Question: Please indicate a possible affordance area of baseball bat that can be used for holding
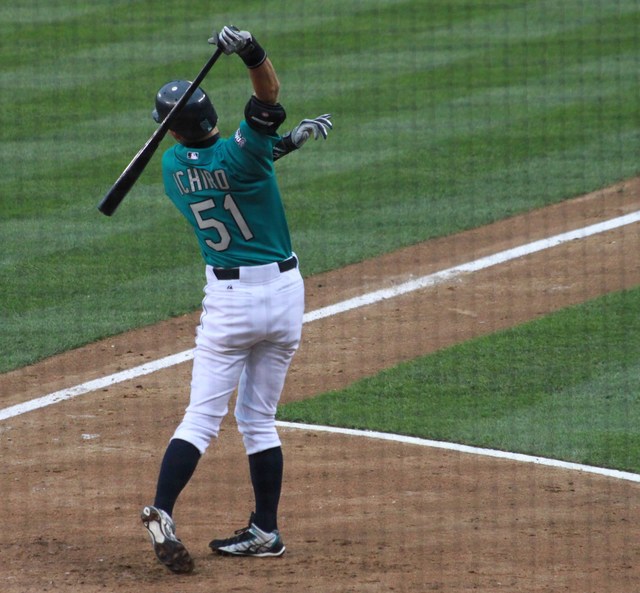
Answer: [202.31, 13.004, 266.032, 66.322]